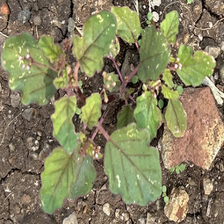
Weed species: Punarnava _(Boerhaavia diffusa)